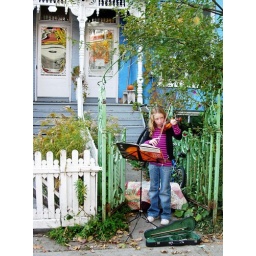
Young girl busking in Kensington market